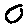
Label: 0